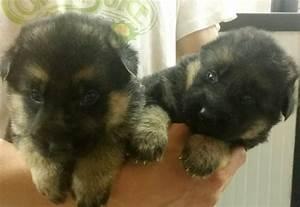
dog